European herring gull

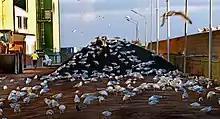
European herring gulls foraging in a pile of burnt grain at Lantmännens in Ystad 2021.

At least in the south-west part of the Baltic Sea and surrounding areas, the European herring gull ("L. argentatus") actually can be seen with yellow legs. They are not considered as a subspecies, since they regularly breed with grey/flesh-coloured legged herring gulls. The offspring may get yellow or normal-coloured legs. They must not be confused with the in general yellow-legged gull ("L. michahellis"), which are more common in the Mediterranean area, but single birds may reach more northern seas.